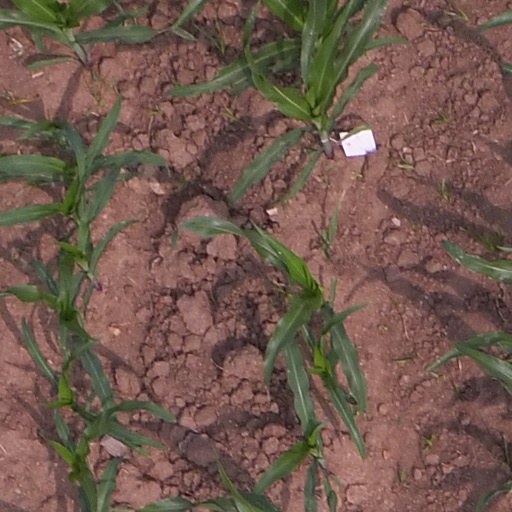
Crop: maize; corn